Murders of Anna and Olivia Zimmerman

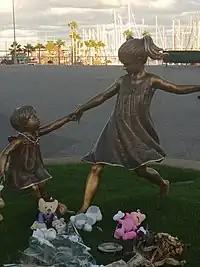
Sculpture in memory of Anna and Olivia located in Santa Cruz de Tenerife

On October 18, 2022, a bronze statue was inaugurated in homage to Anna and Olivia, located in the "La Gesta of July 25" children's park, next to the Plaza de España in the city of Santa Cruz de Tenerife. The work of the Basque-born sculptor based in Tenerife, Julio Nieto, the work, in the words of the author, "is a soft design that reminds us of Anna and Olivia, their happy life, that tender look between them, of complicity and trust". The sculpture was donated by the Fundación Diario de Avisos. During the inauguration, the mother of the girls Beatriz Zimmermann and different political authorities were present.